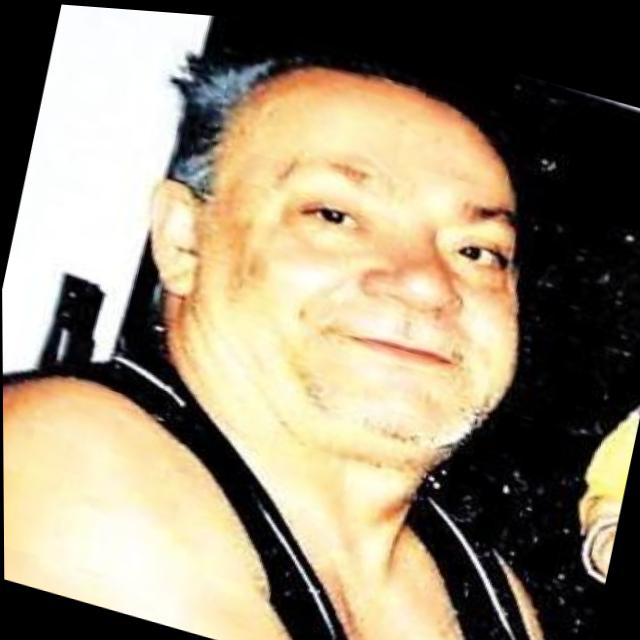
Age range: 45-64